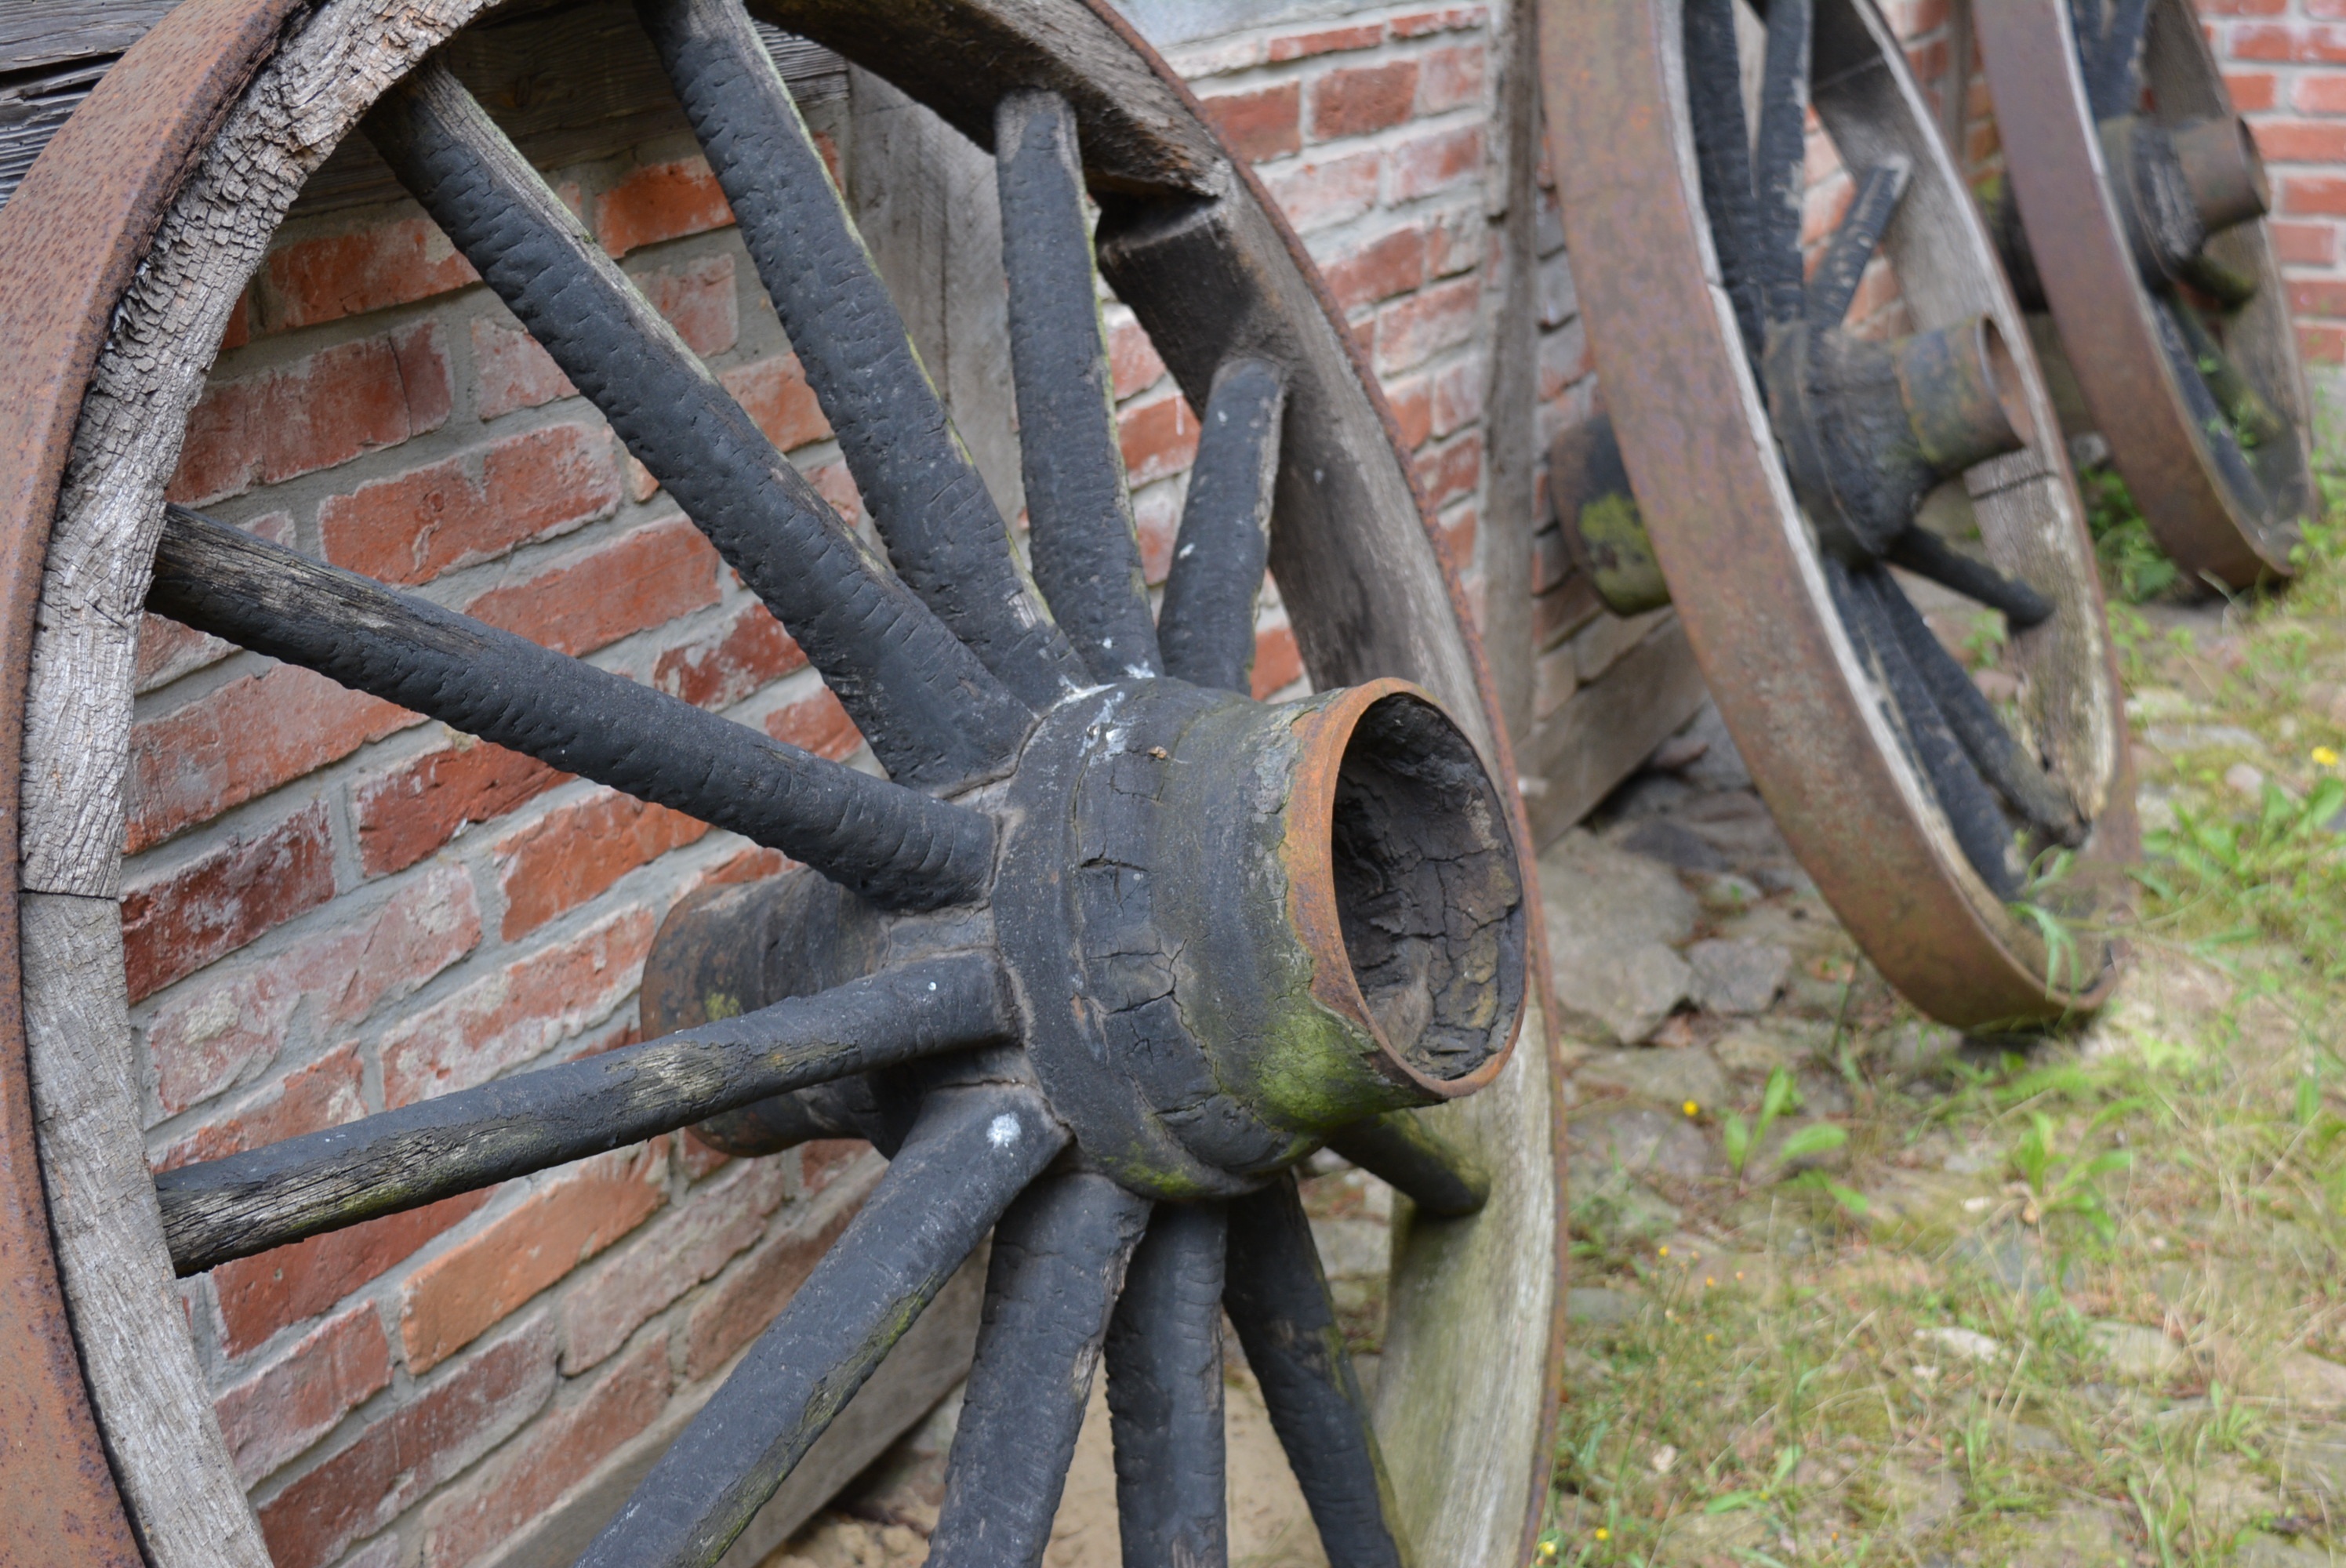
wood, wheel, old, vehicle, museum, spoke, tire, spokes, wheels, rim, wagon wheel, man made object, automotive tire, aircraft engine